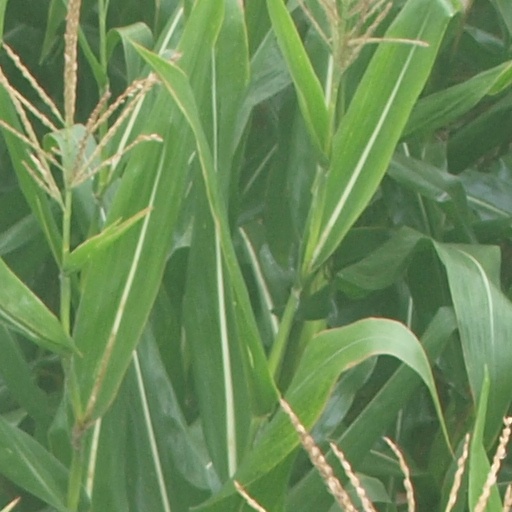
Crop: maize; corn